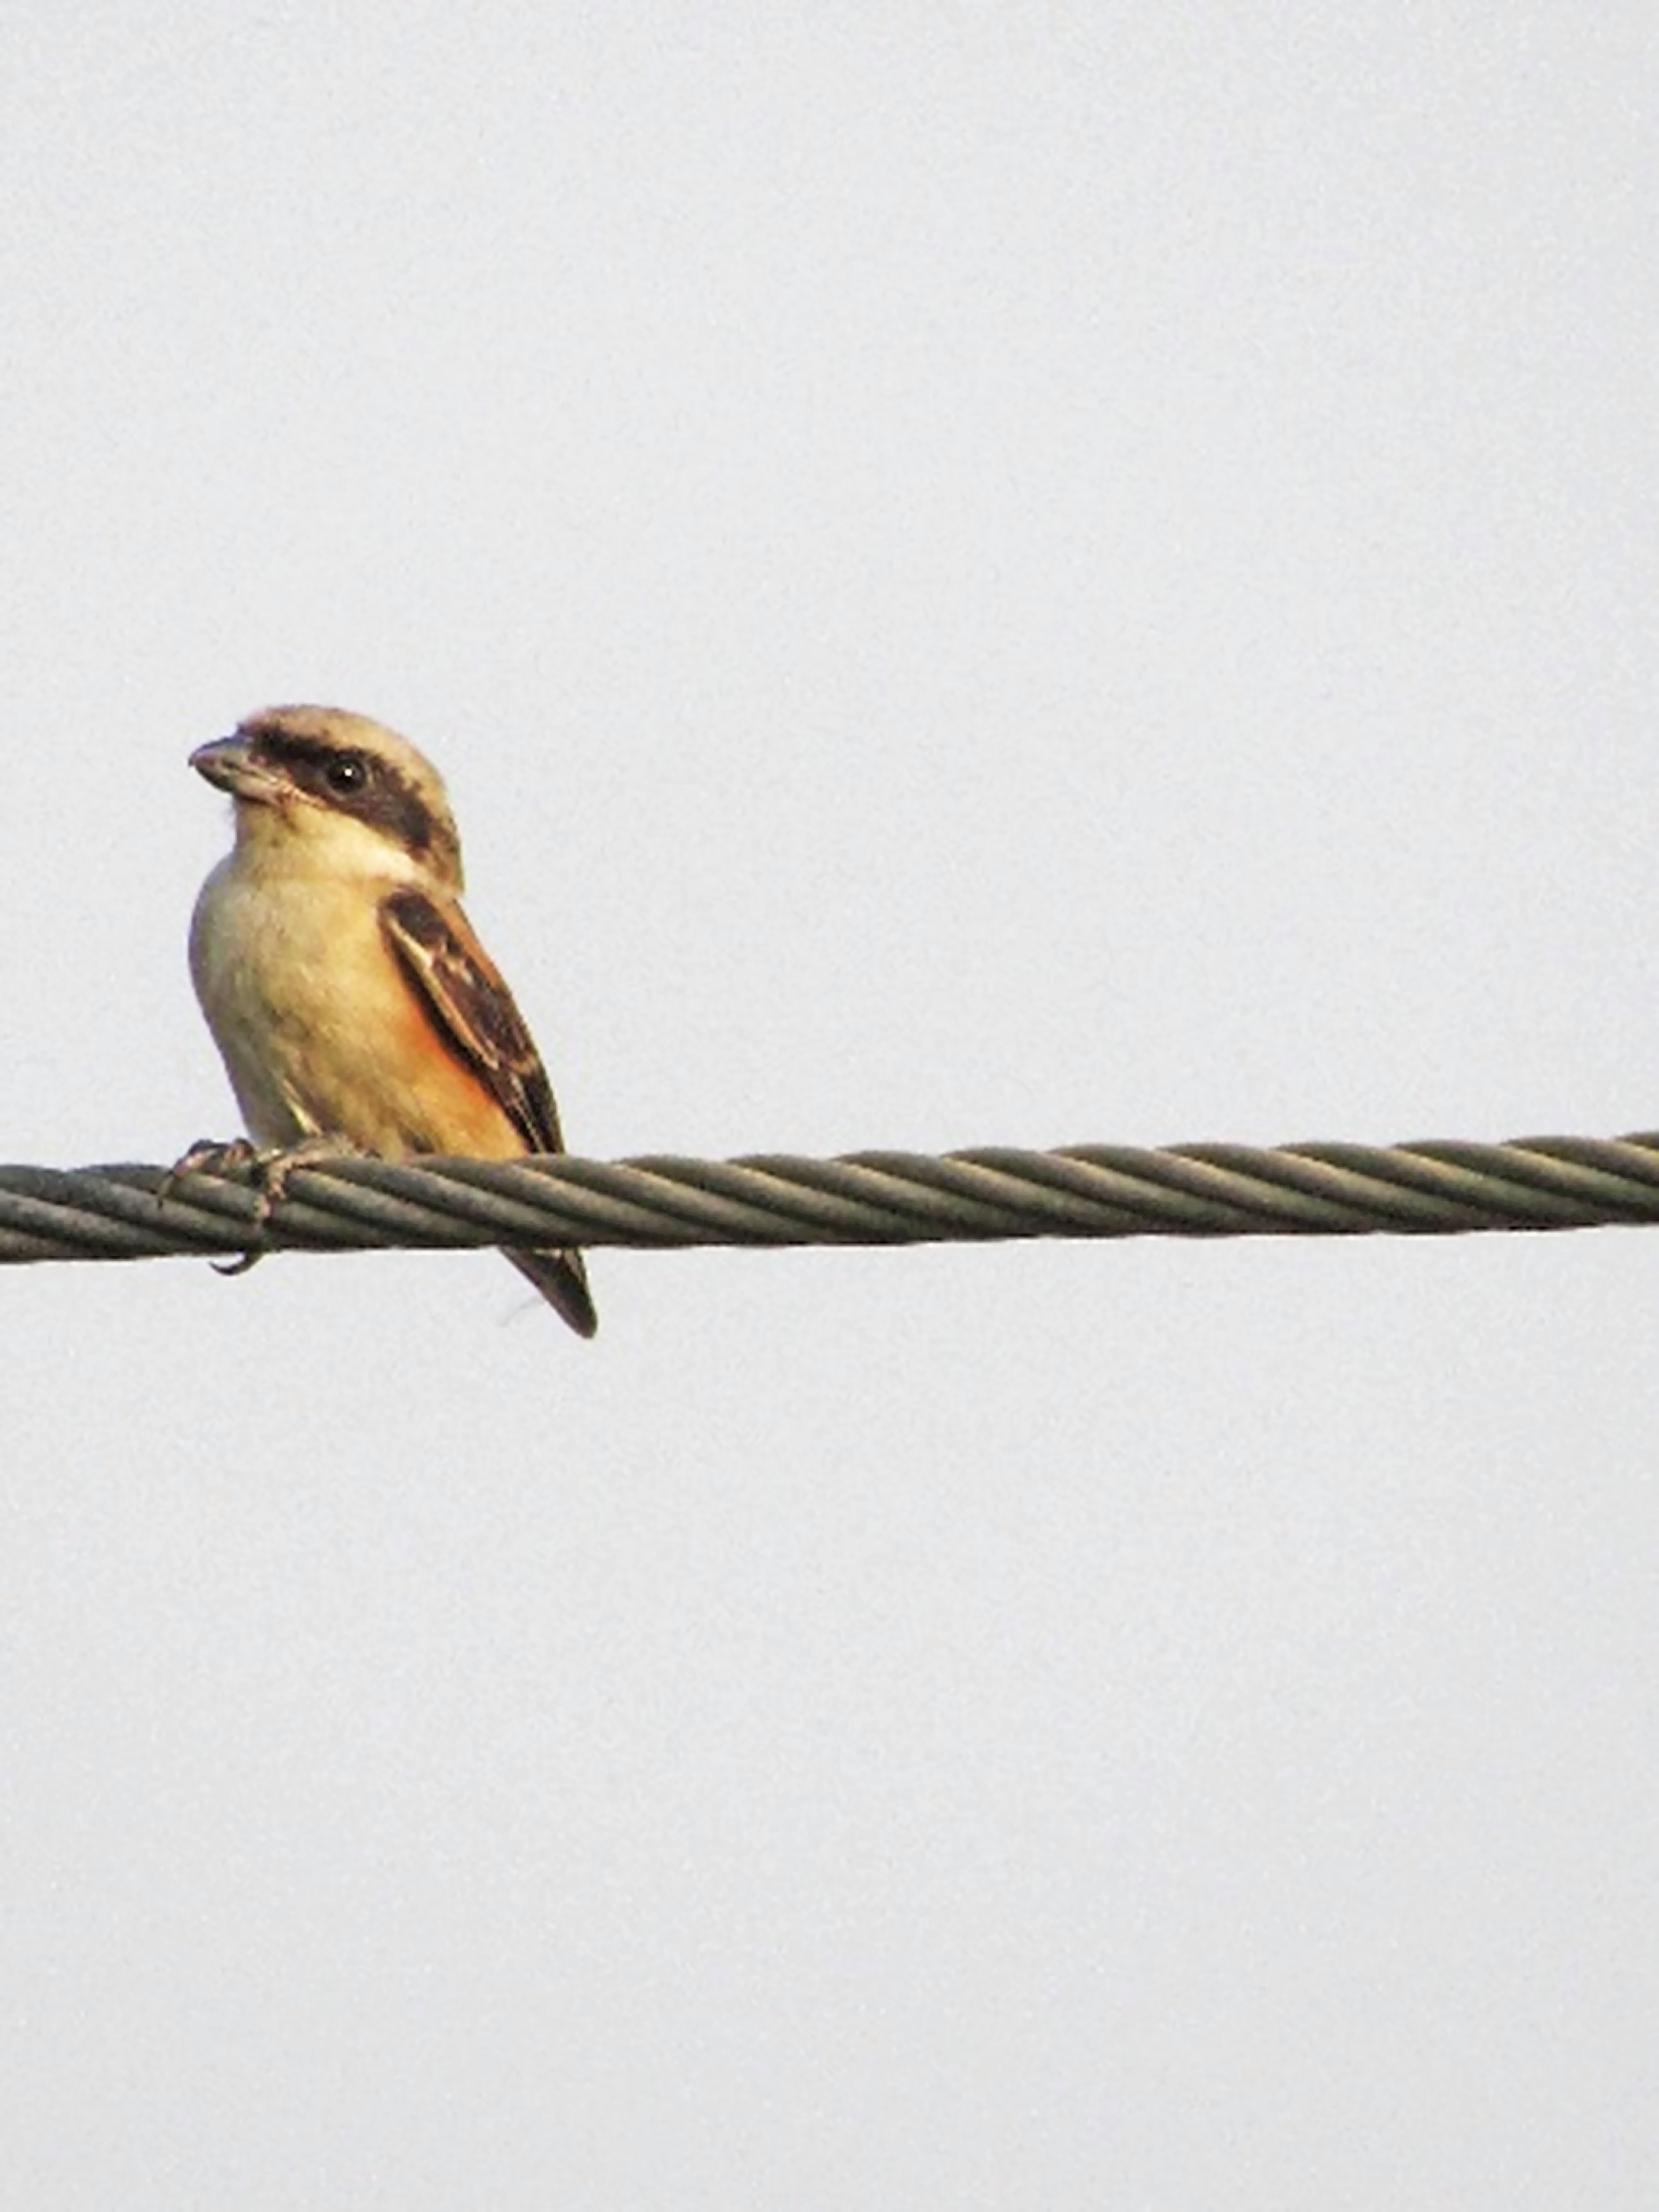
bird, eyes, bill, stripes, color, sky, beak, feather, twig, wing, songbird, tail, perching bird, terrestrial animal, wood, sparrow, wire, wildlife, old world flycatcher, foot, balance, swallow, emberizidae